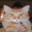
Label: cat